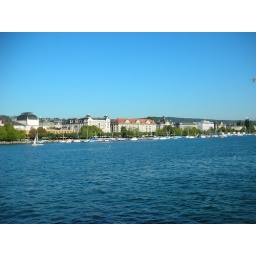
boat tour around the lake